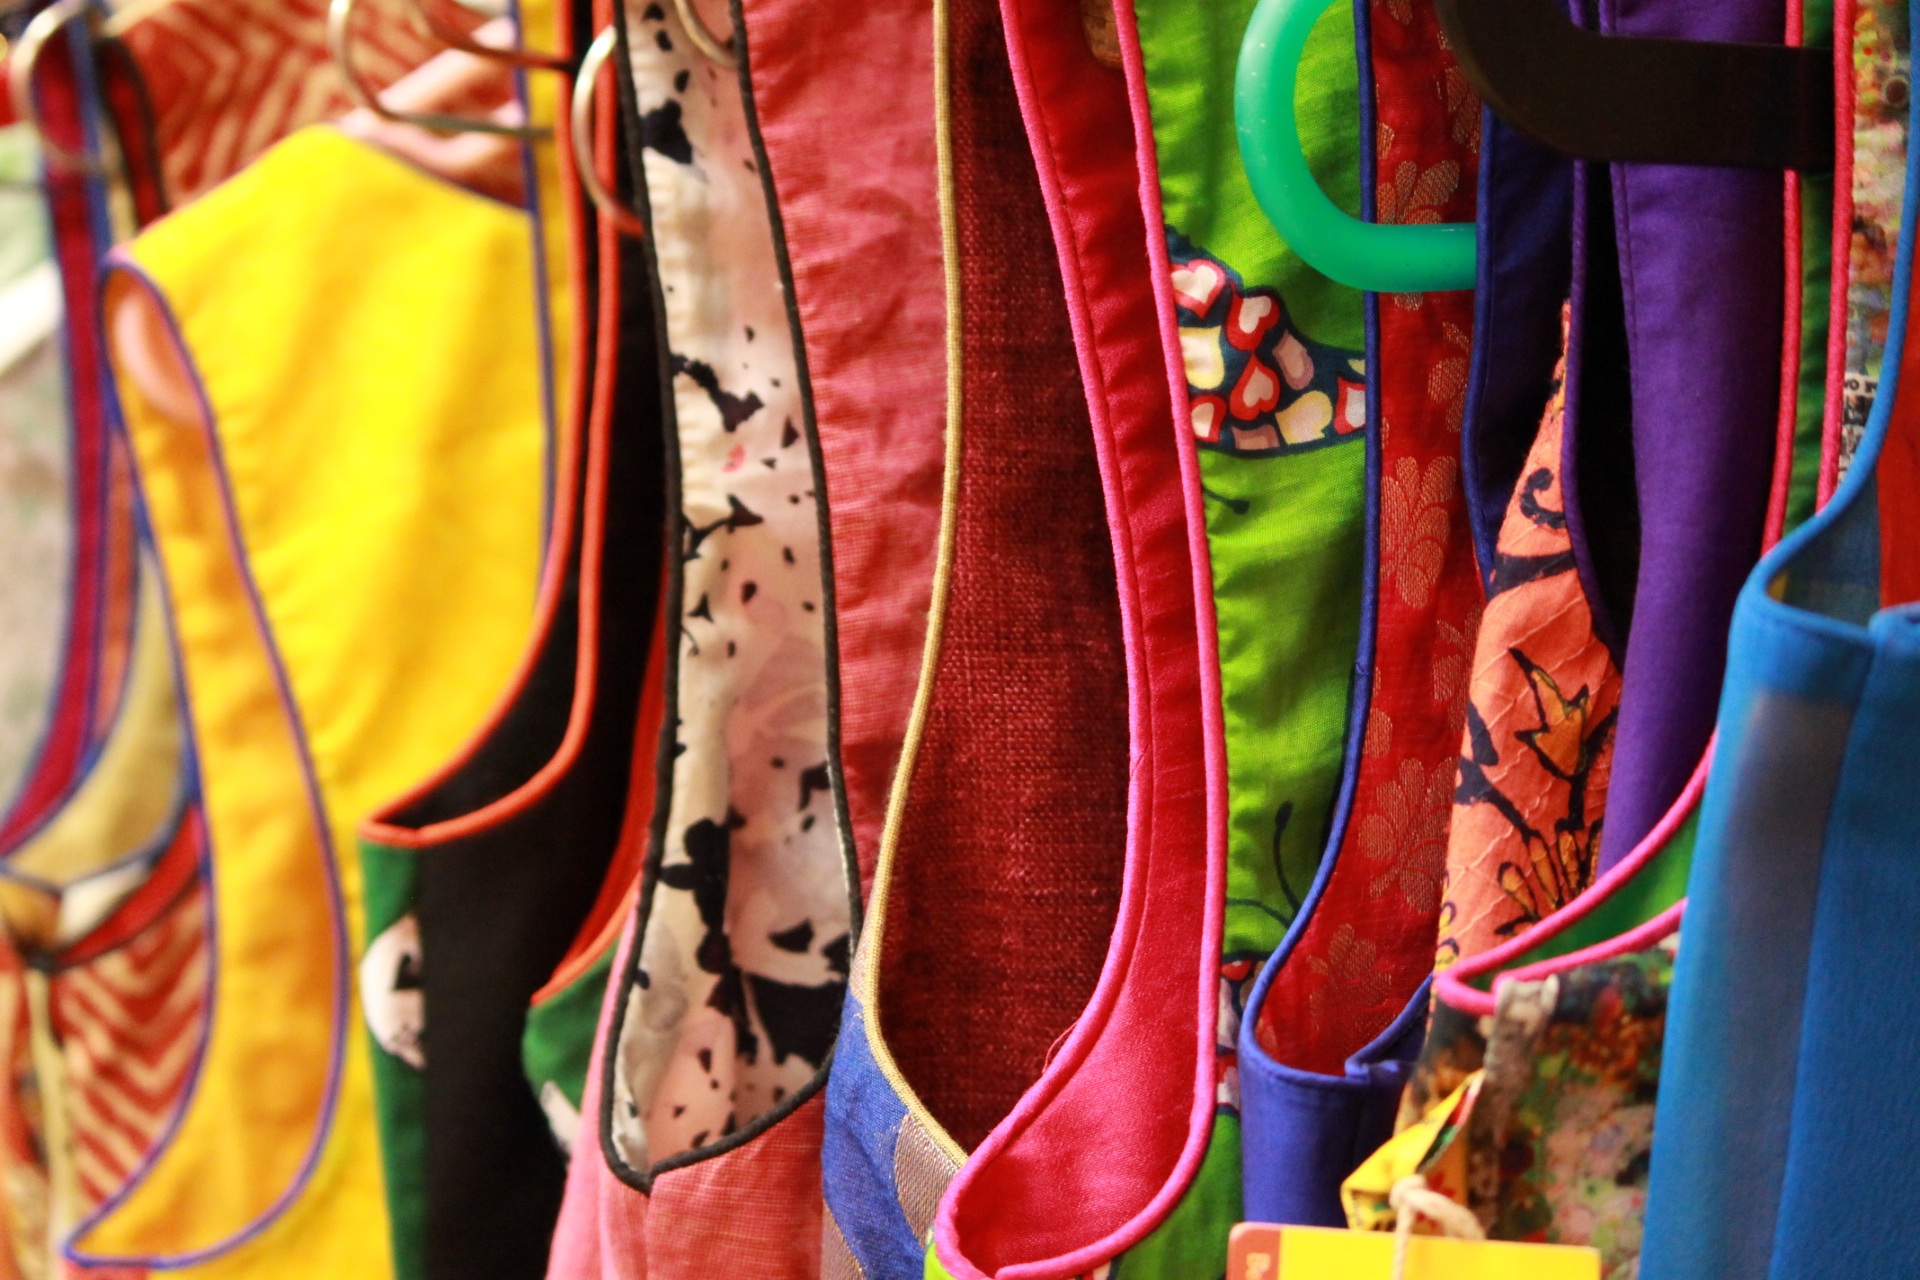
woman, spring, red, color, fashion, clothing, colorful, fabric, textile, design, bright, tradition, clothes, wear, retail, handloom